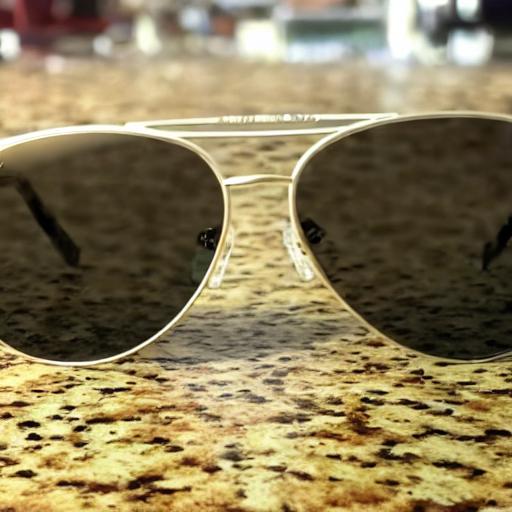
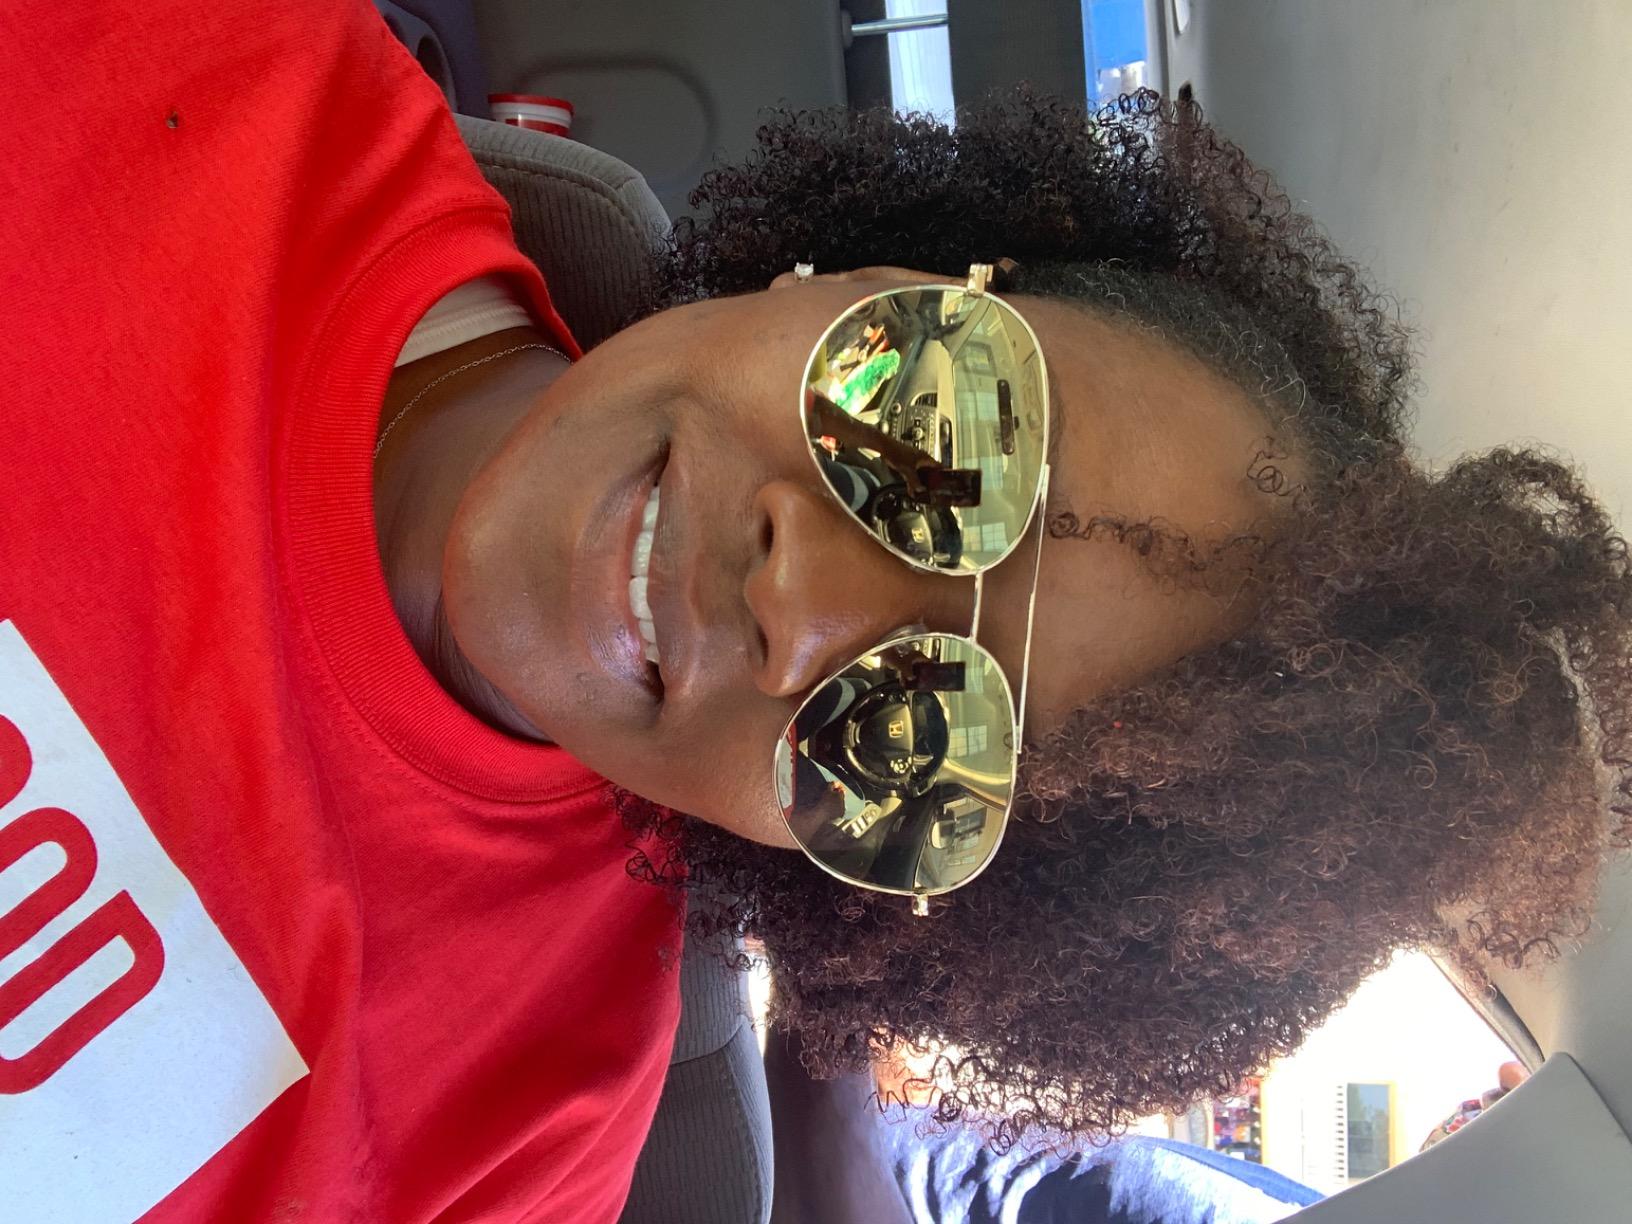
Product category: accessories_sunglasses
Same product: no